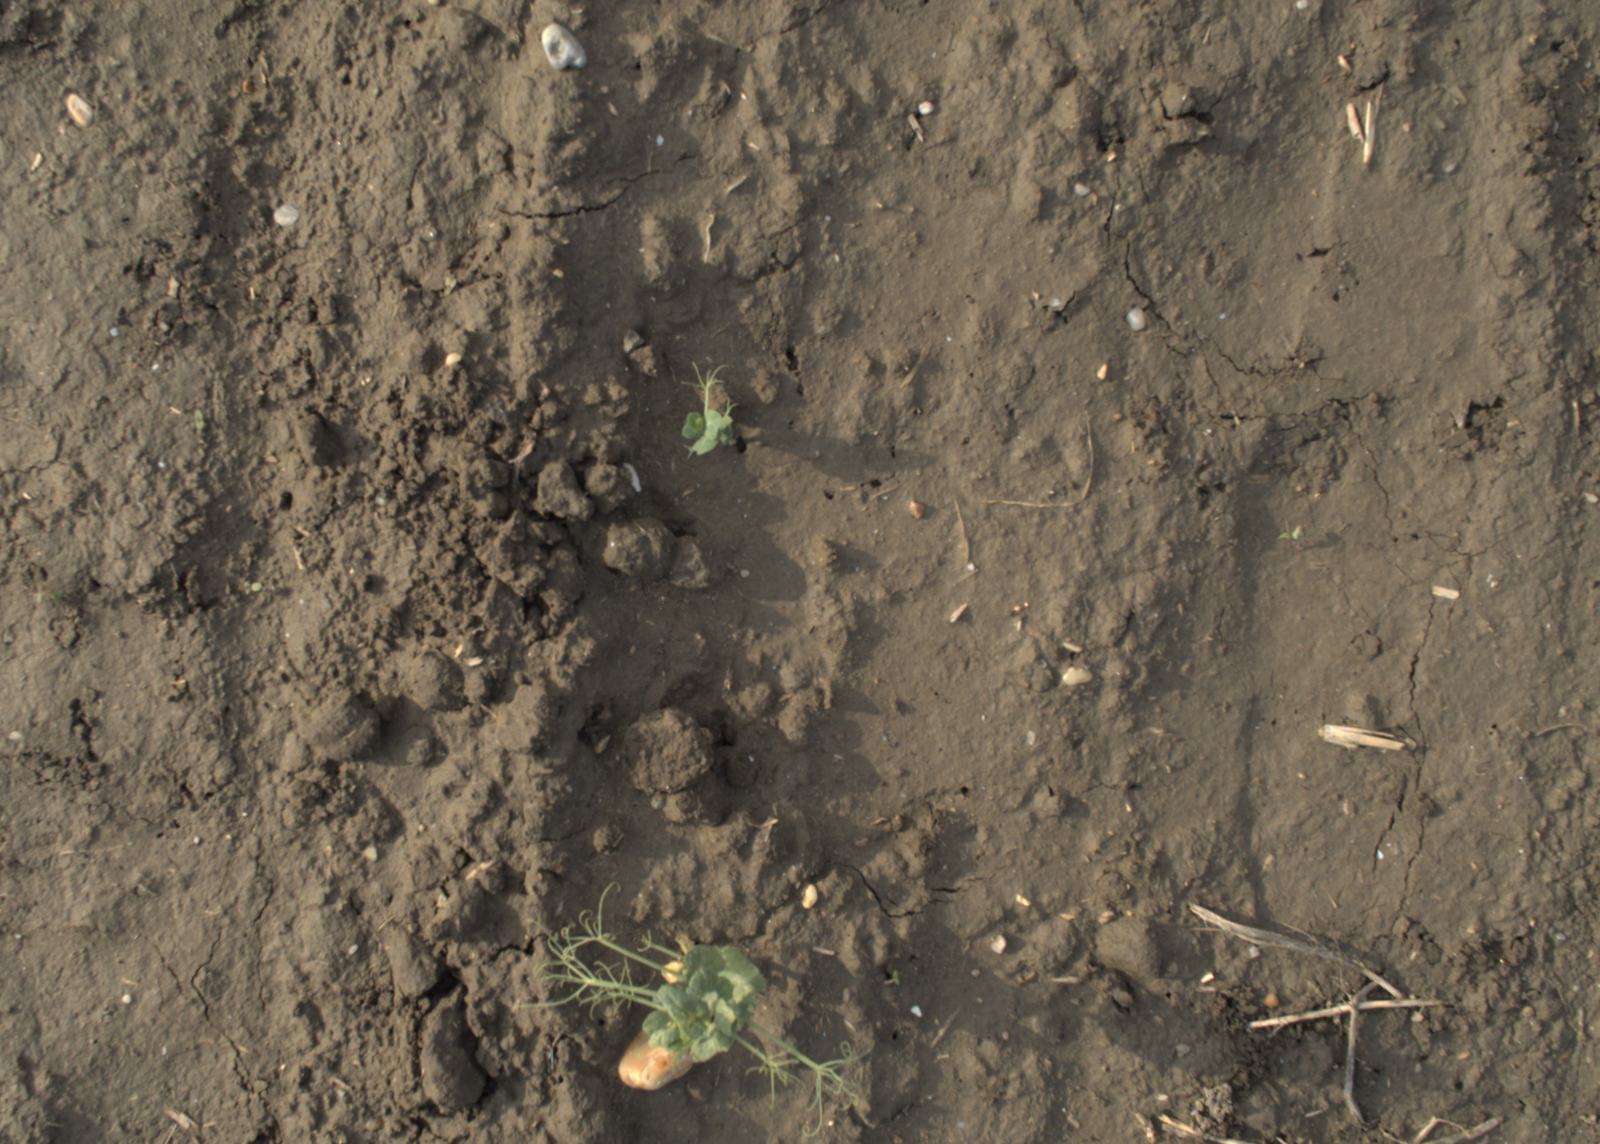
Capture date: 13.10.2021 09:58:48
Weather: mixed
Wind: strong
Seeding date: 02.09.2021
Plant canopy height (mm): 956